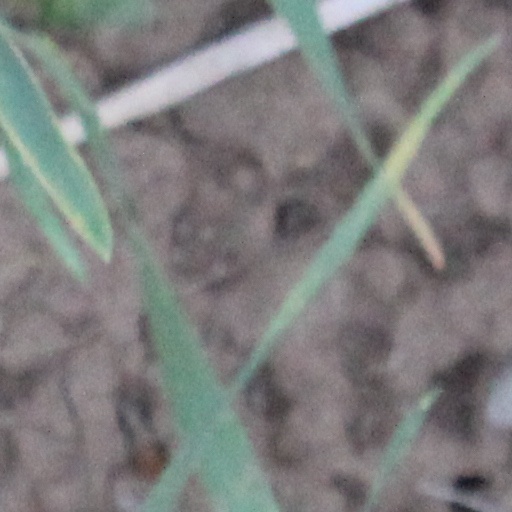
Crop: wheat